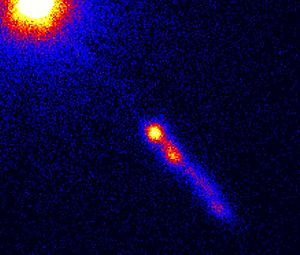
Kvasar / Opdagelse
Kvasaren 3C 273 optaget i røntgenspektret med synlig jetstråle.
En kvasar er en aktiv galakse. En kvasar udsender meget betydelige energimængder og kan udsende mere energi i form af stråling end flere gennemsnitlige galakser tilsammen. Det er i dag bred enighed om, at kvasarer får deres meget store energi ved, at stof opsluges af et massivt sort hul i centrum af en galakse.